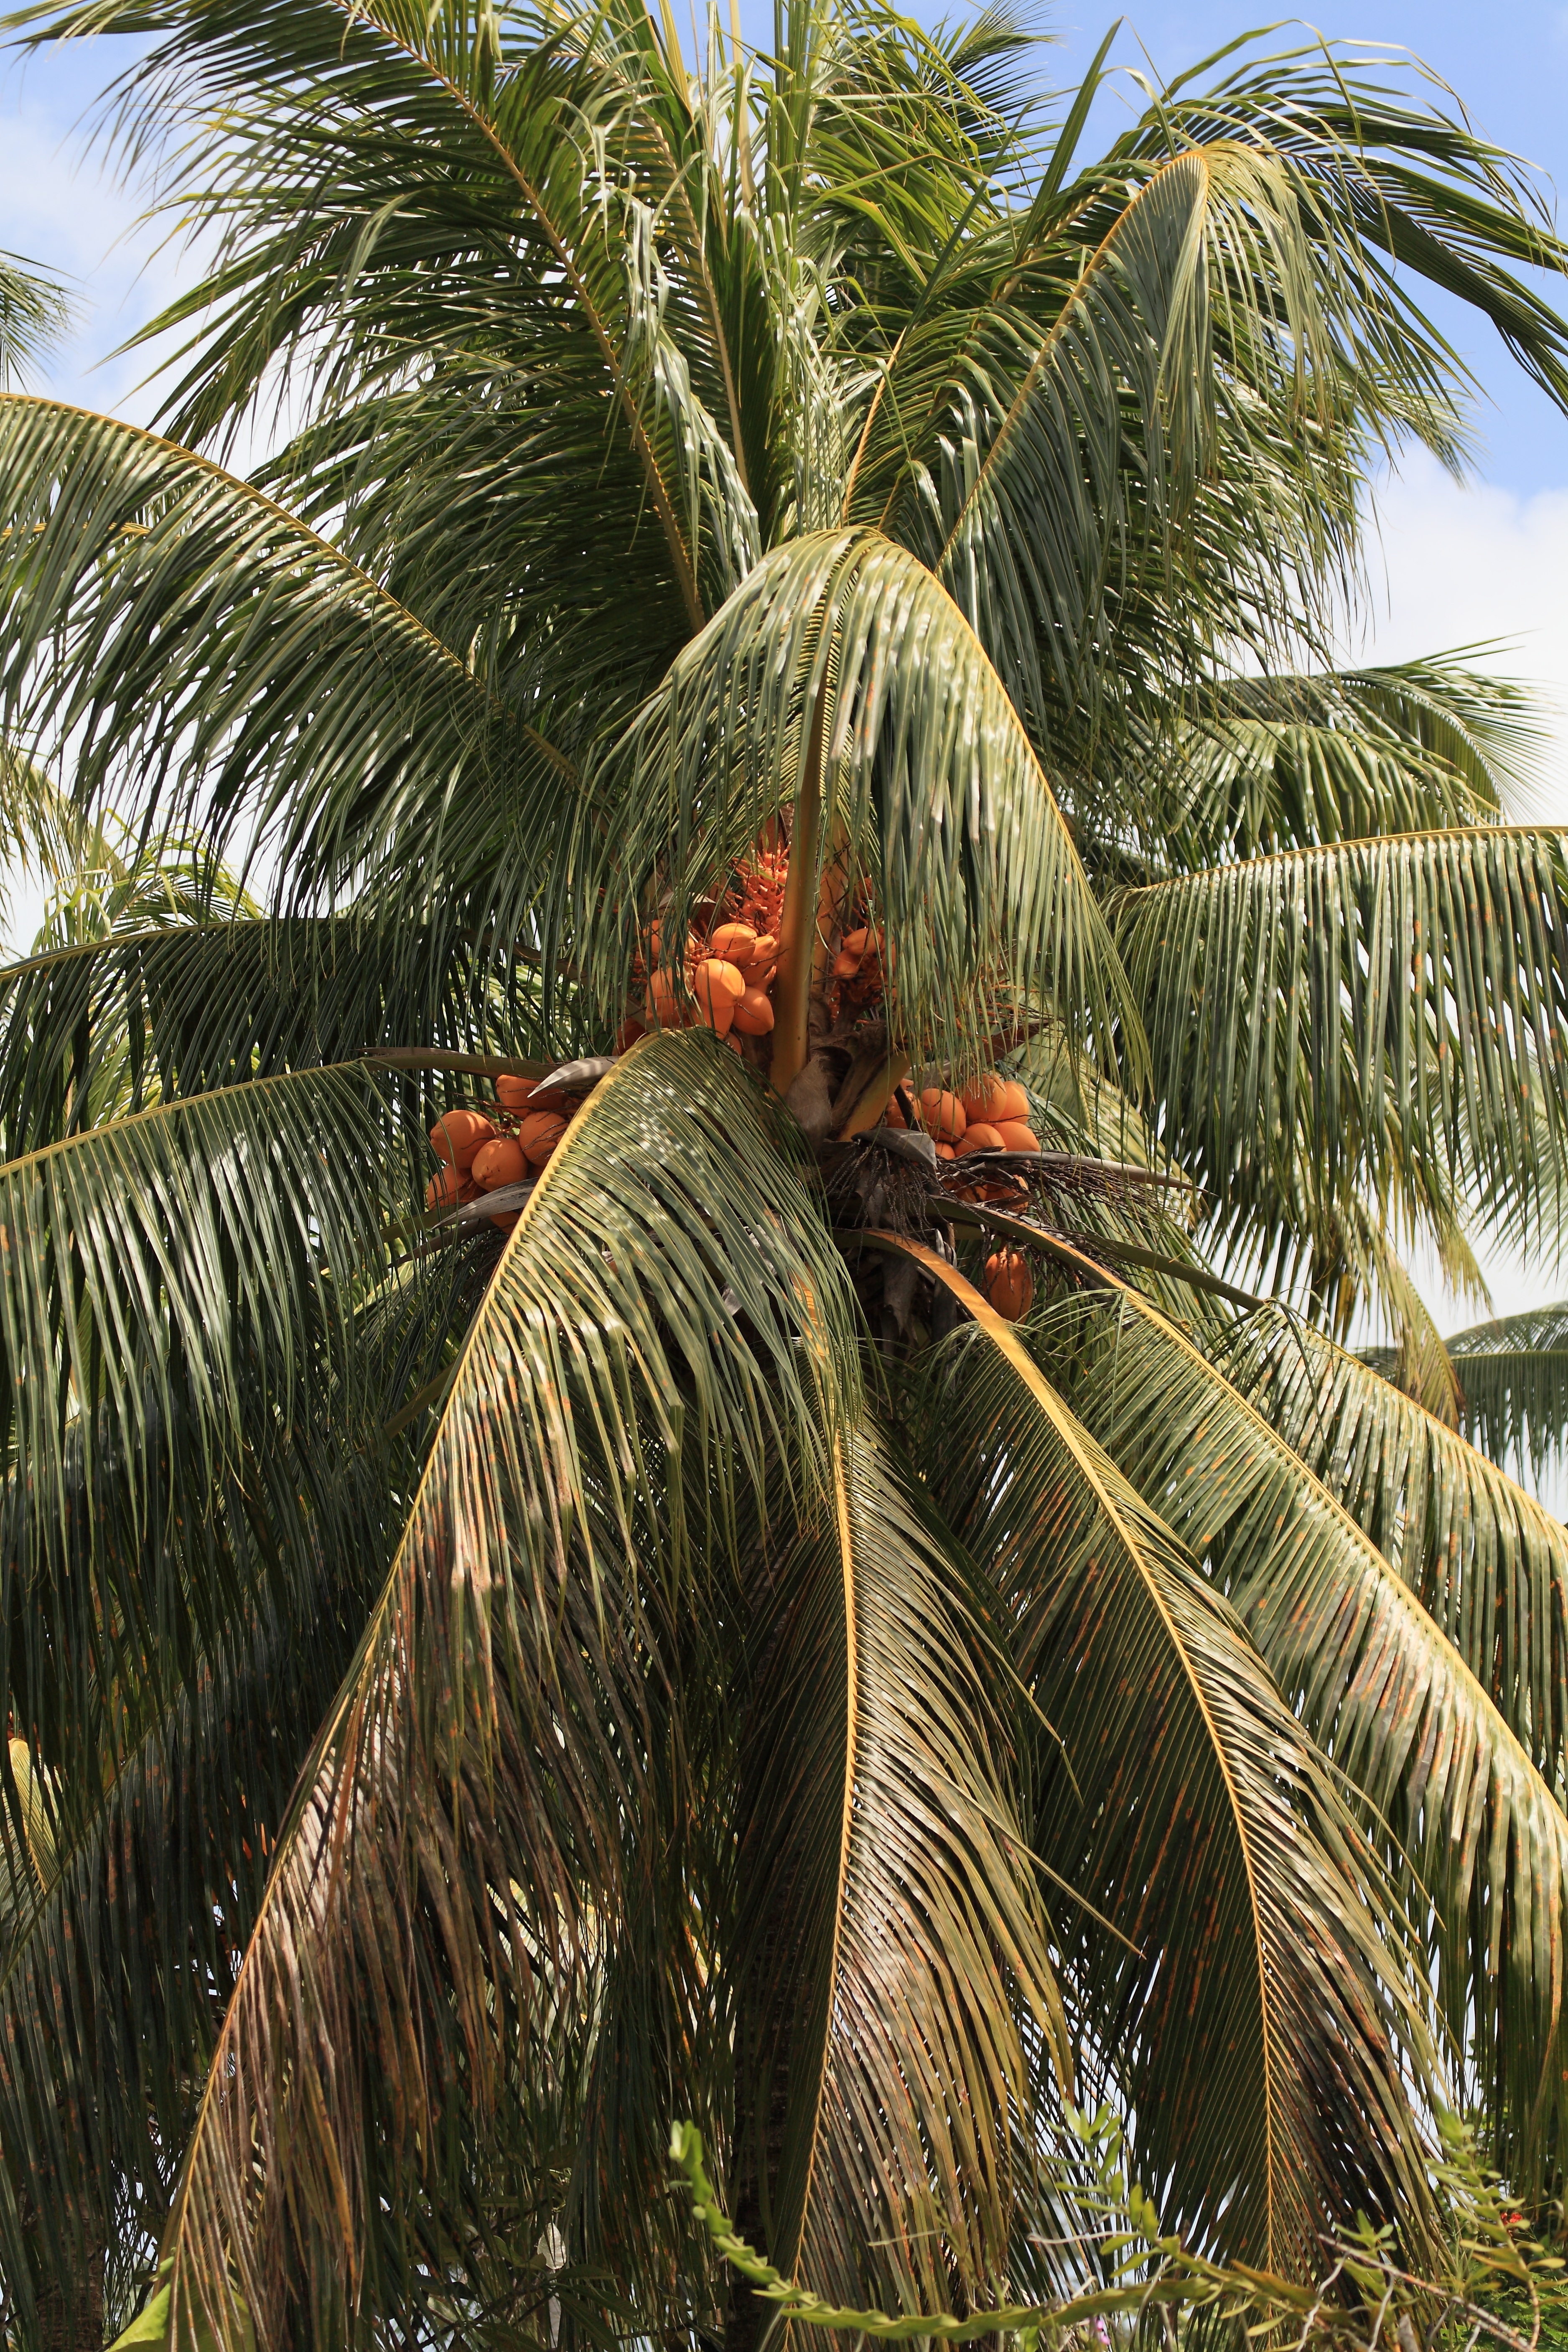
tree, plant, food, jungle, palm, produce, crop, botany, coconut, tropics, flowering plant, date palm, grass family, woody plant, land plant, arecales, palm family, borassus flabellifer, elaeis